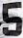
Number: 5